Five Breakups and a Romance

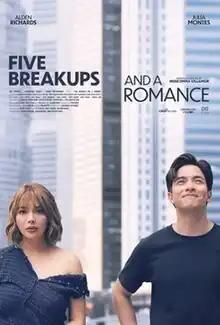
Theatrical release poster, designed by Justin Besana

Five Breakups and a Romance is a 2023 Philippine romantic drama film written and directed by Irene Emma Villamor. The film stars Alden Richards and Julia Montes. This marks Richards' production debut through Myriad Entertainment, as well as Montes' first film since the 2016 film "Padre de Familia".